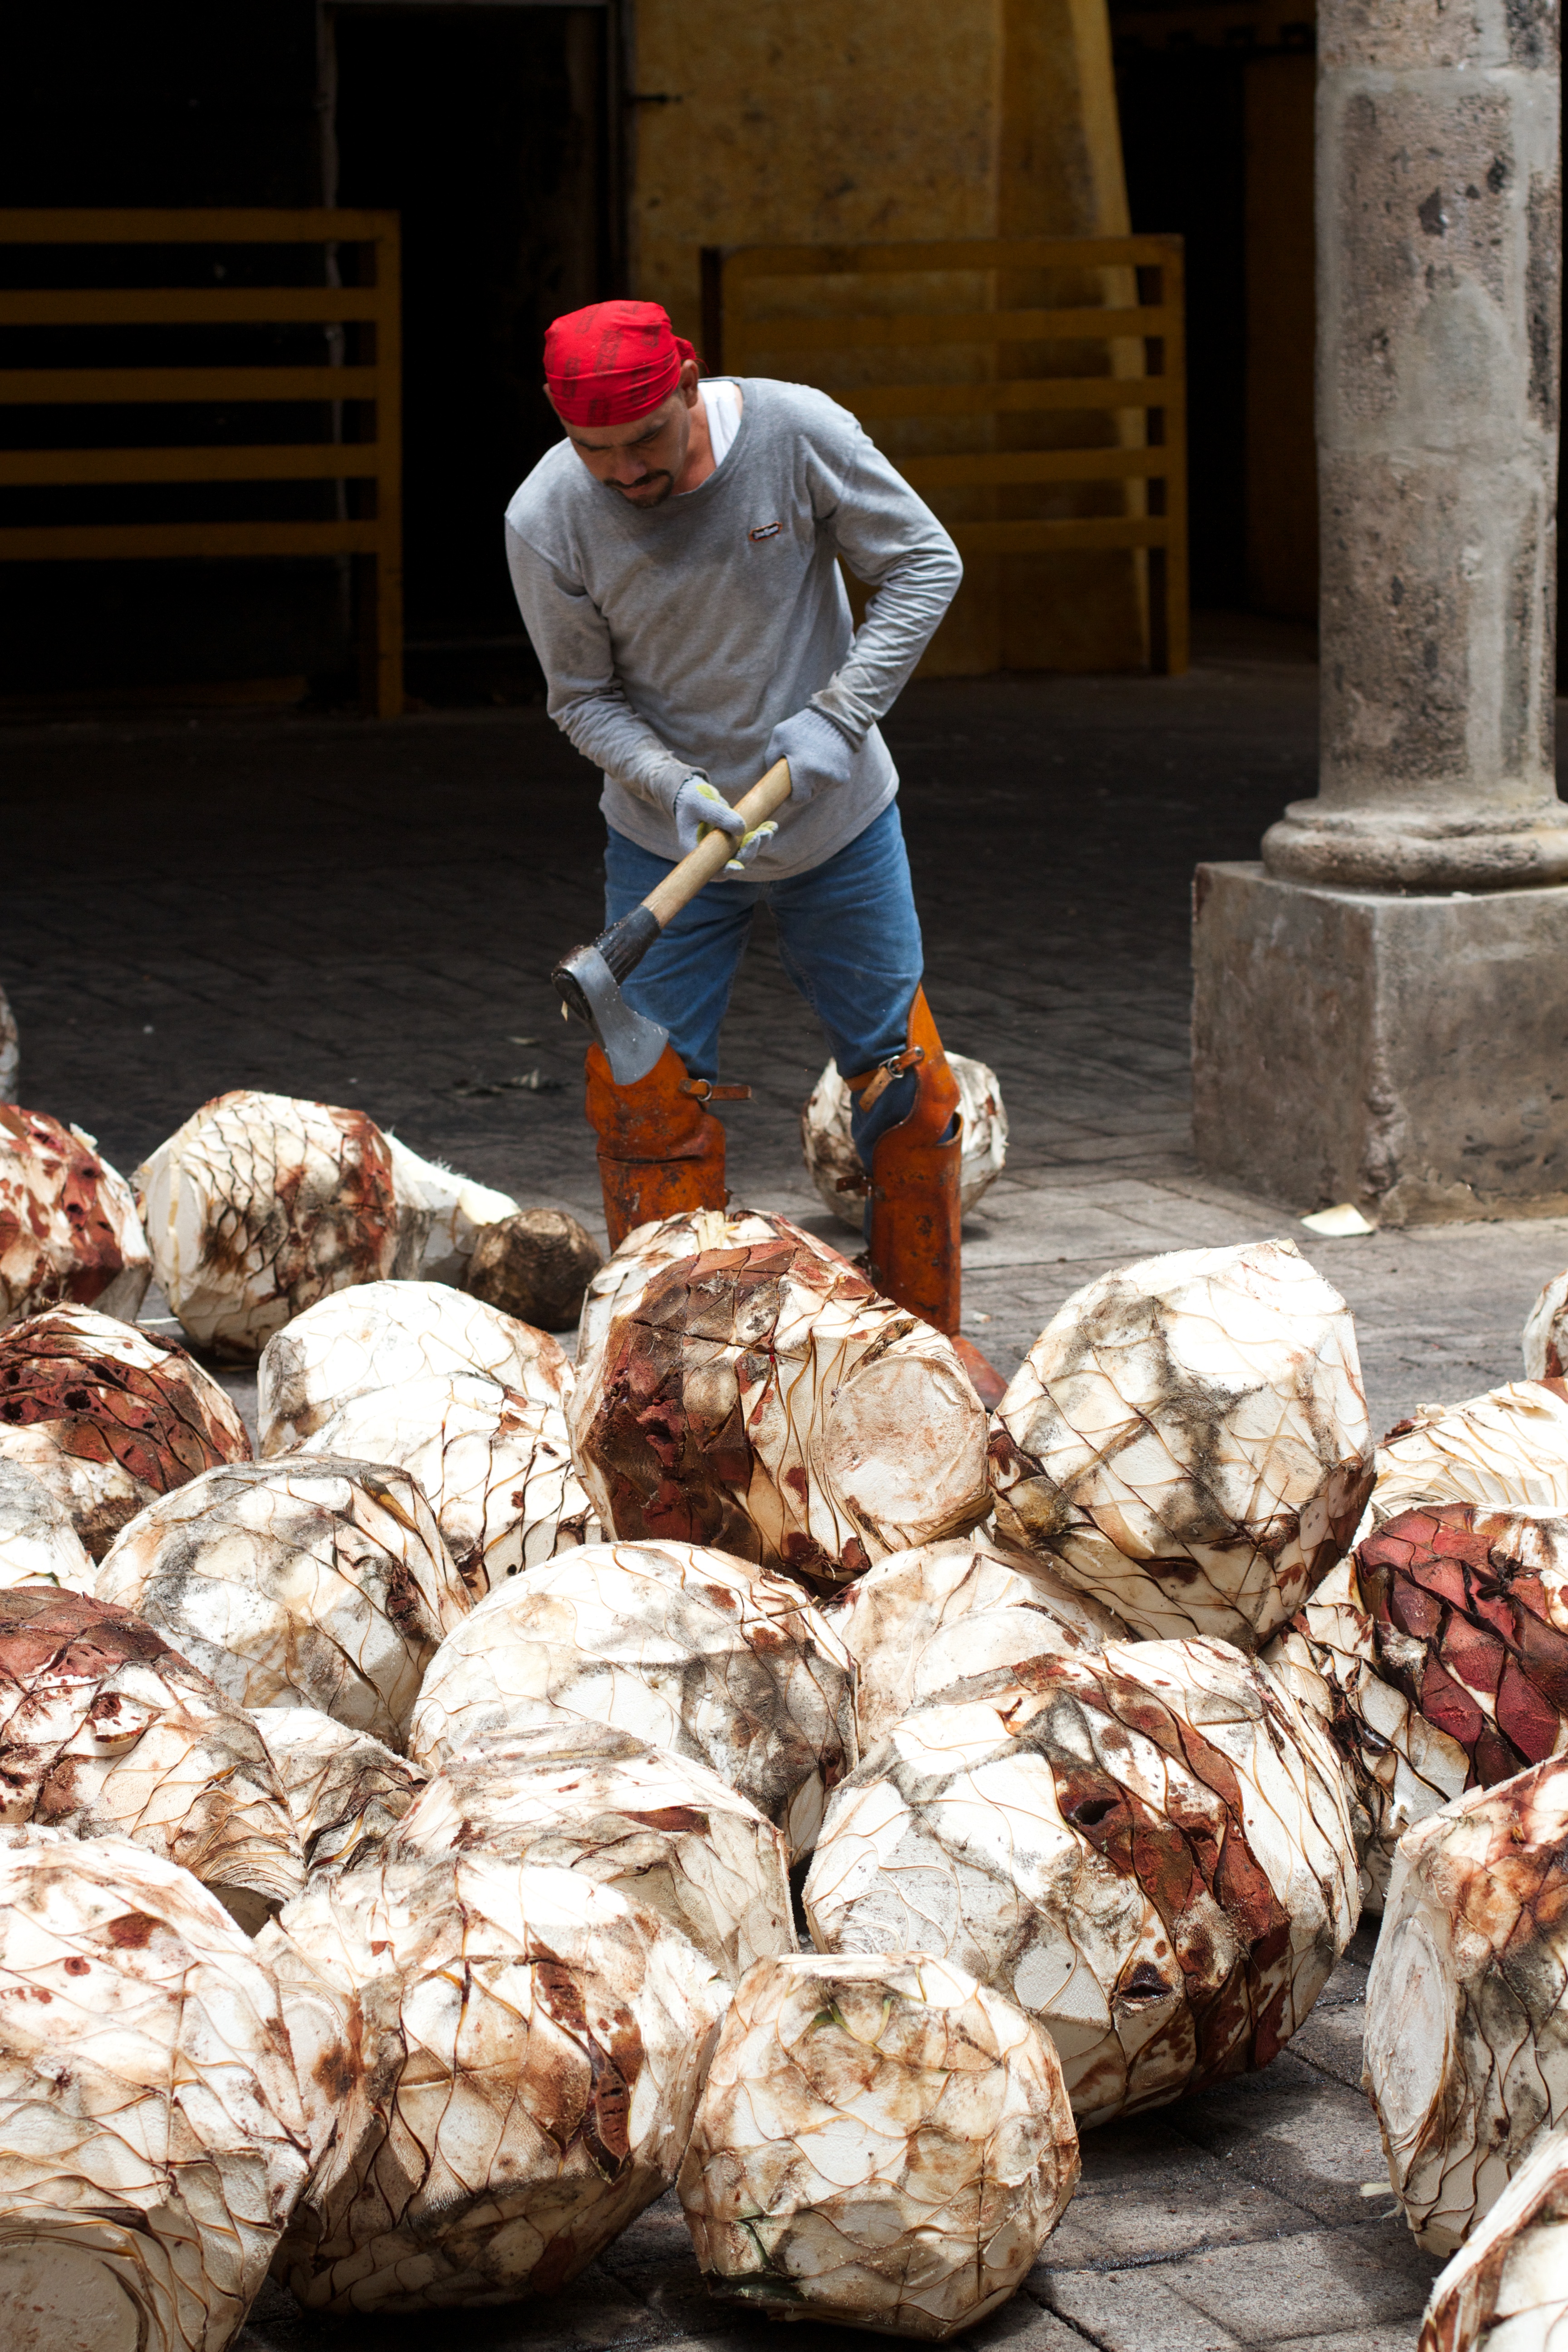
dish, food, cuisine